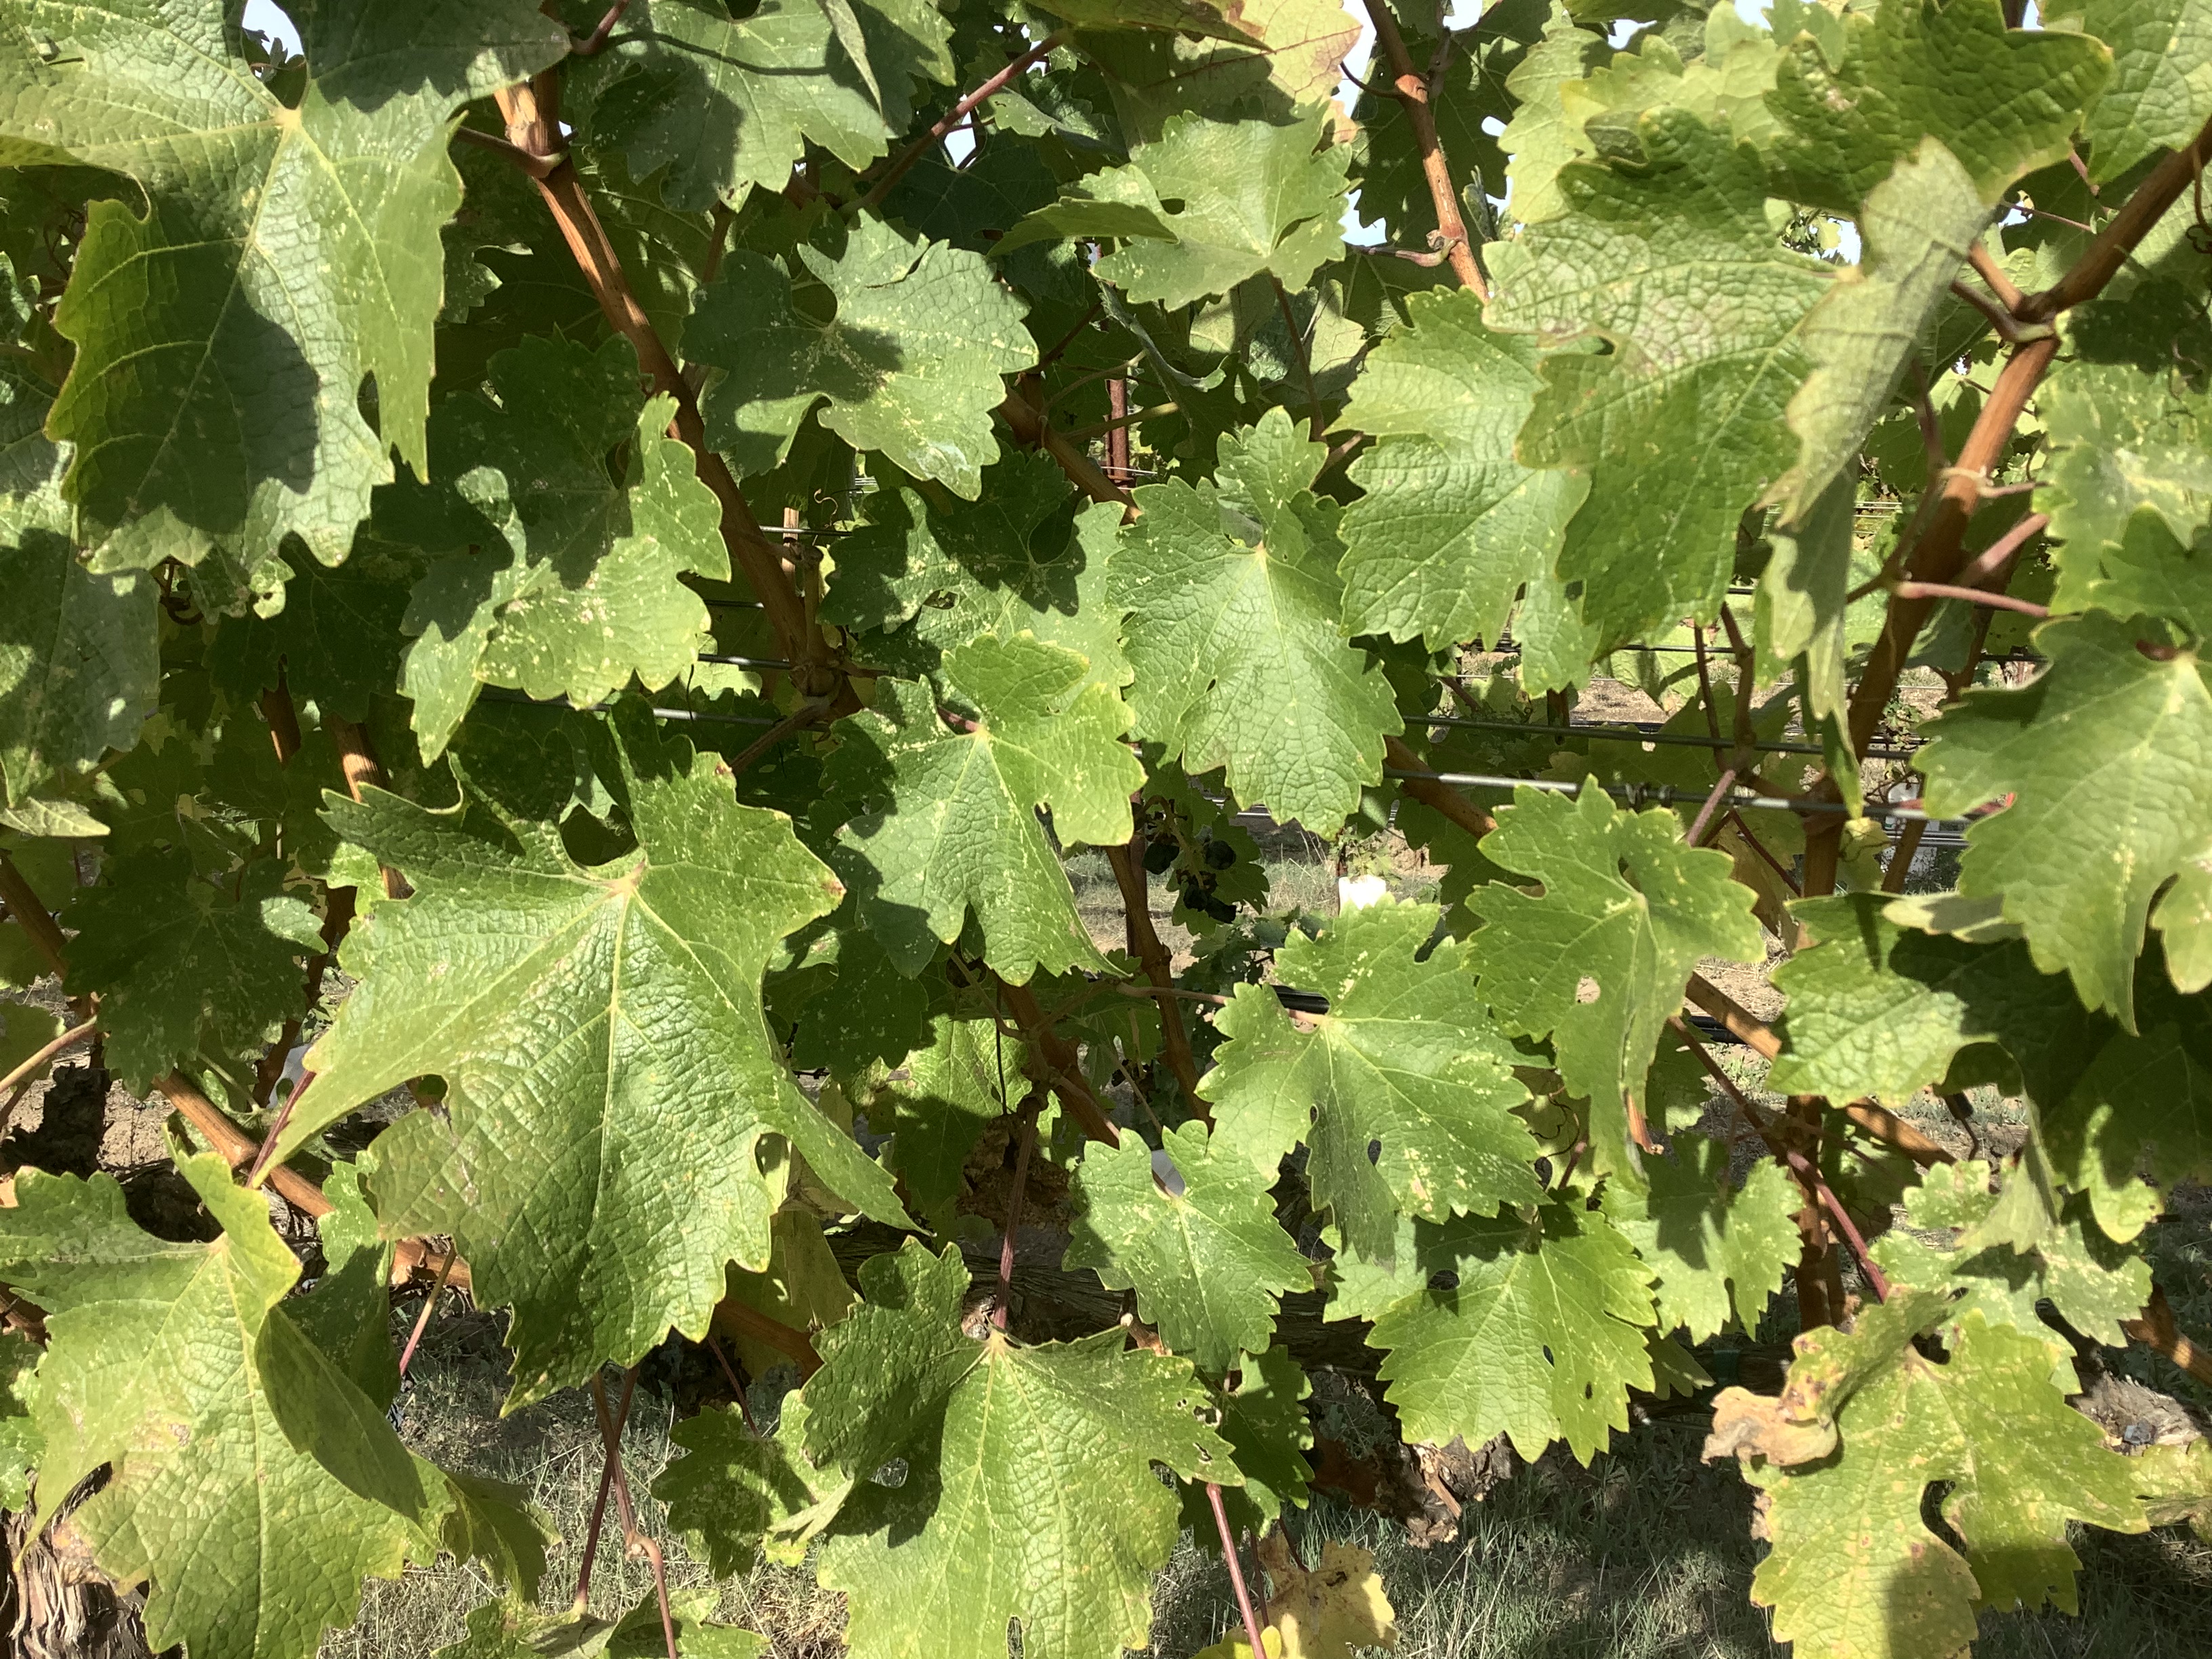
Label: No Virus